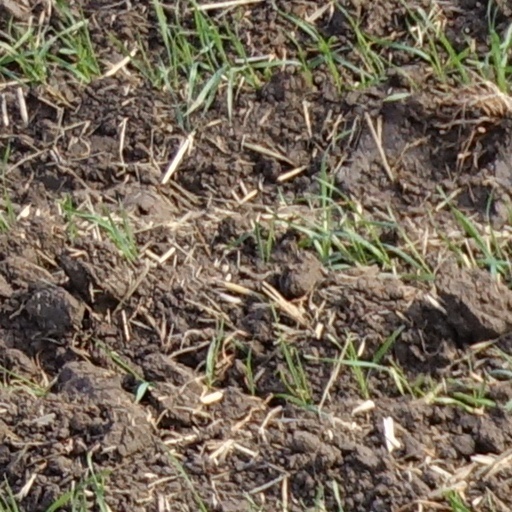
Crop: wheat